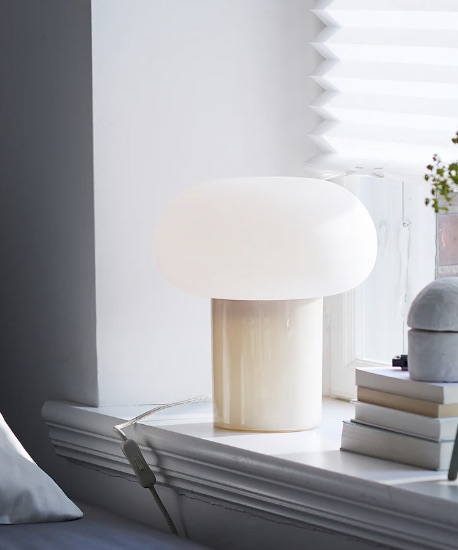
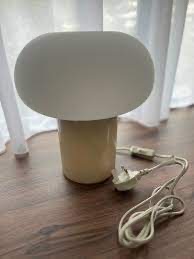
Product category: misc
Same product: yes